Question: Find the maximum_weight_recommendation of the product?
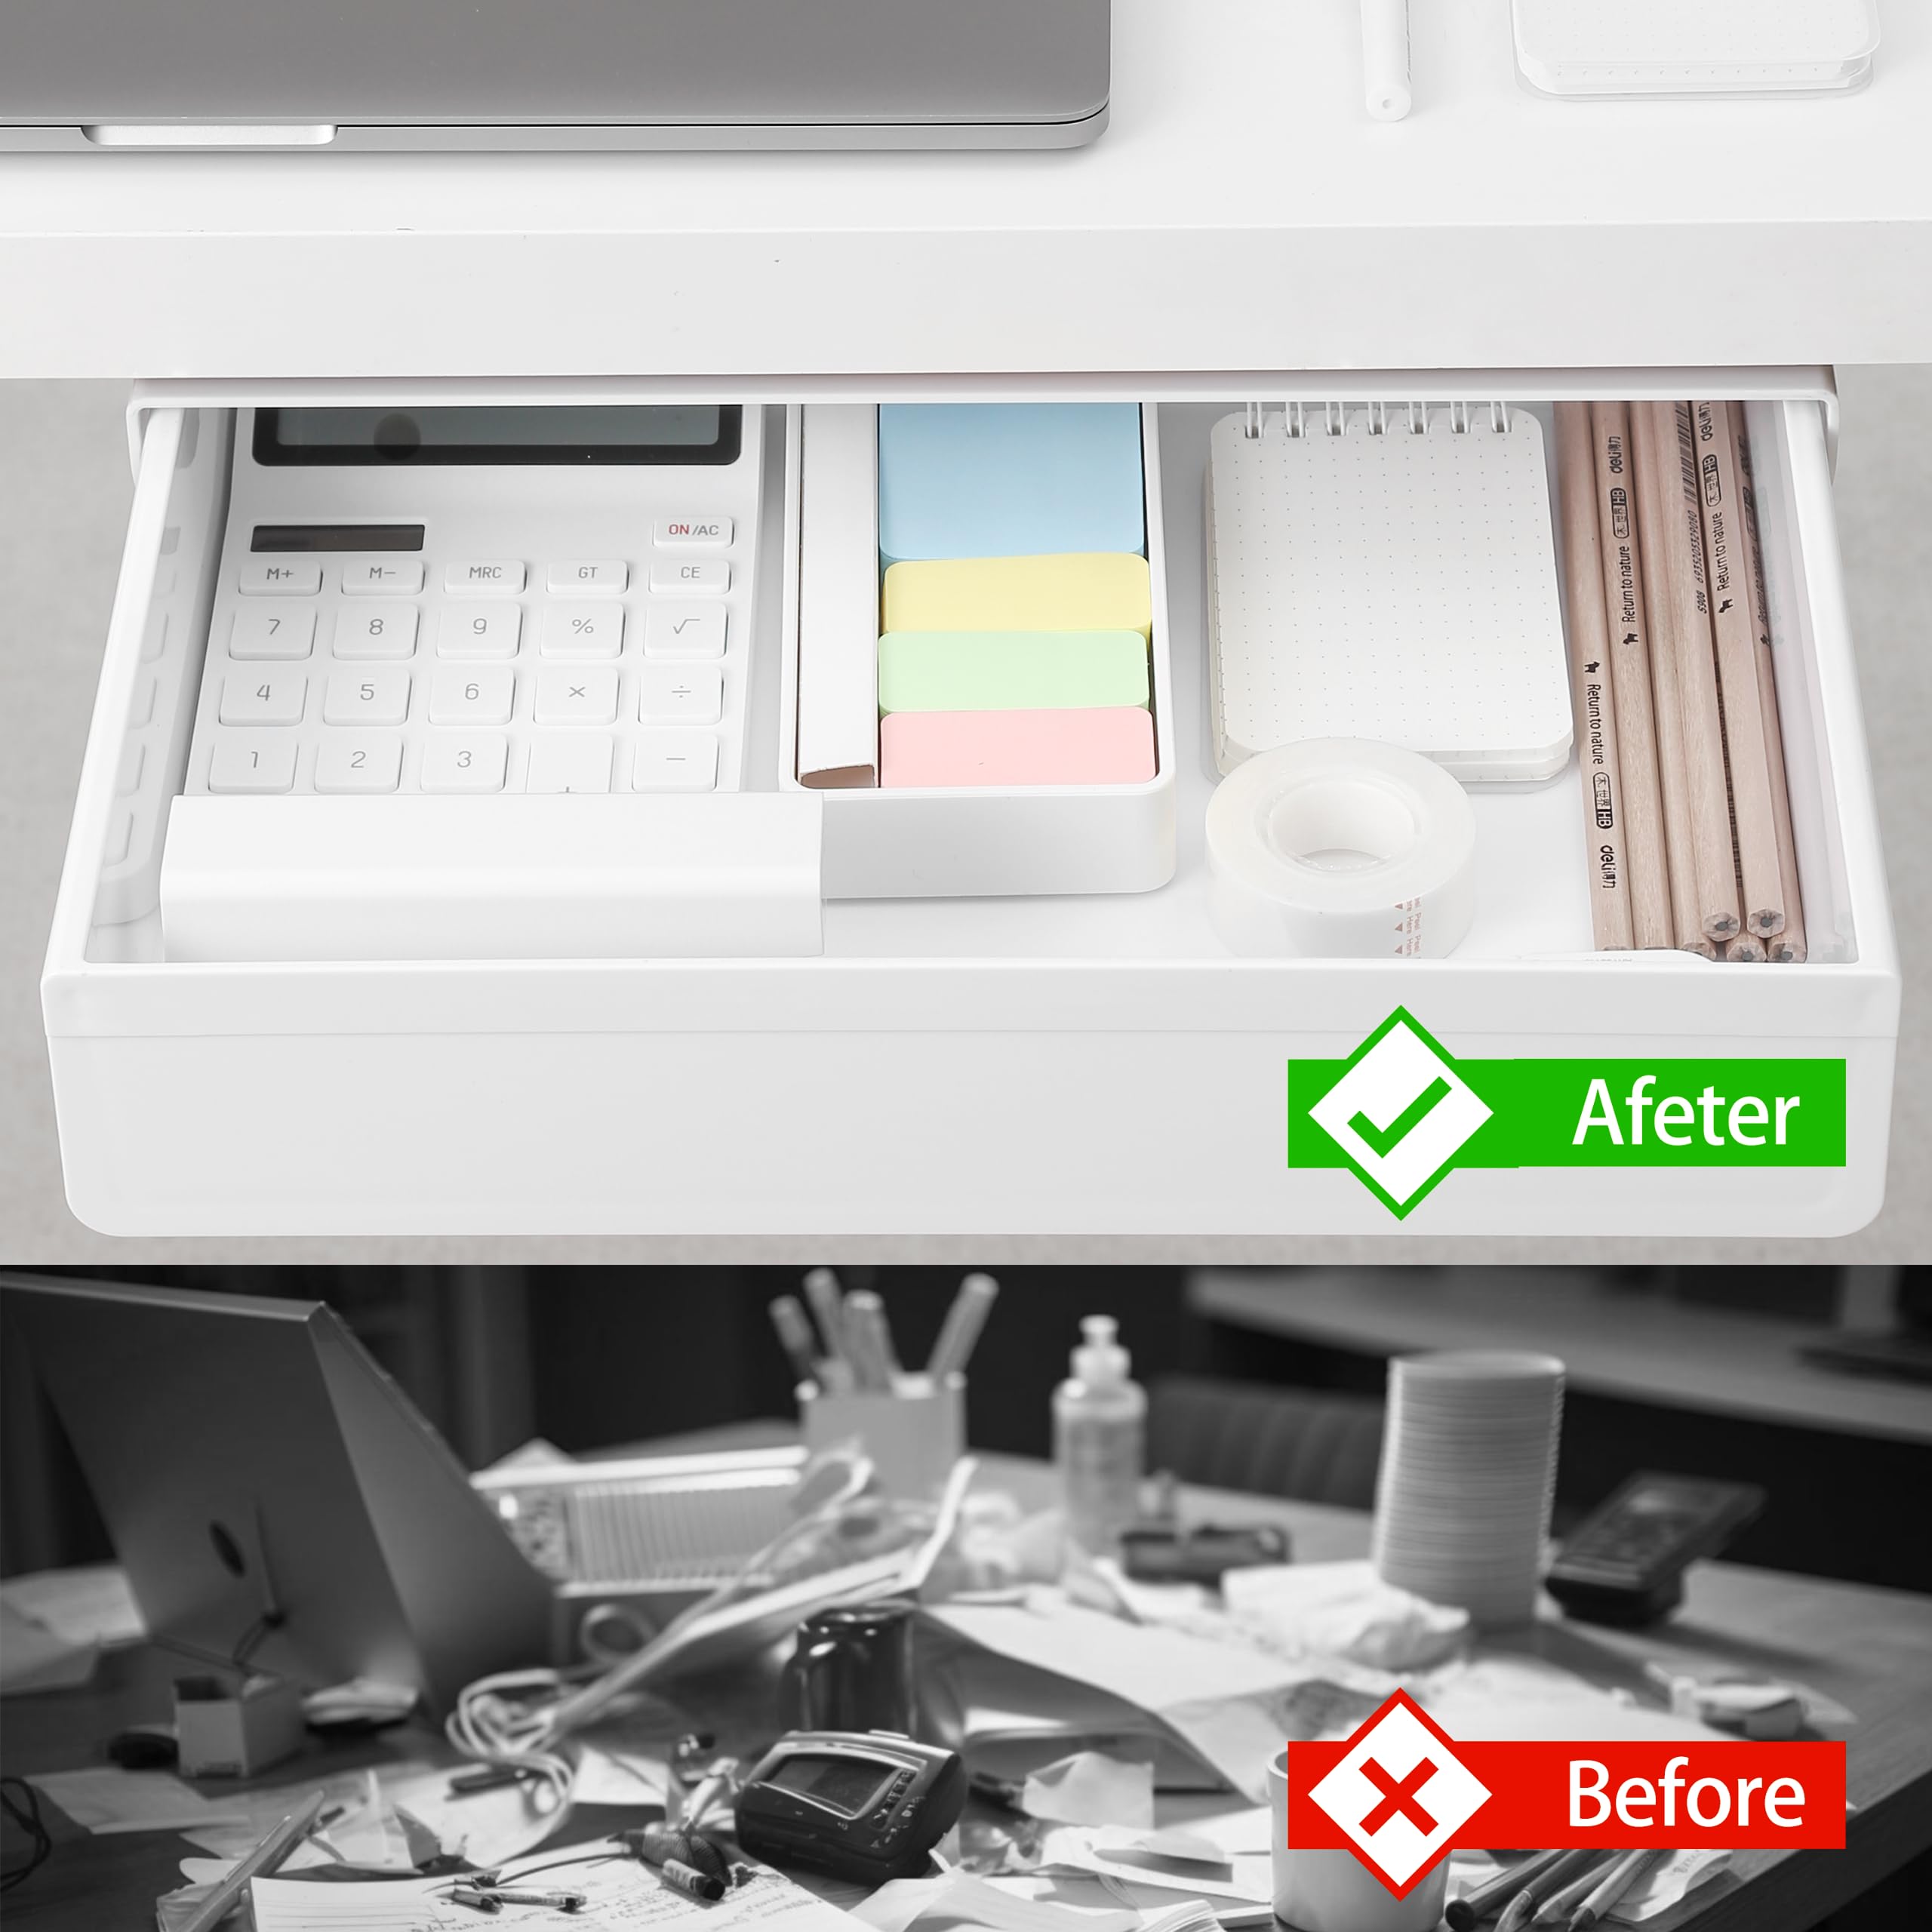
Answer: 6935205329080.0 ton